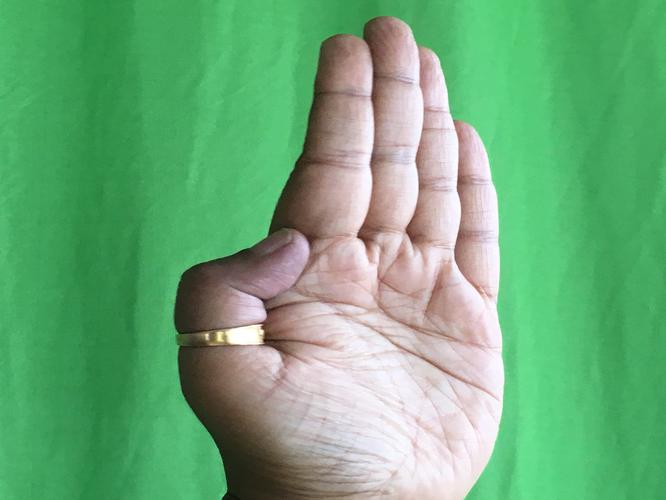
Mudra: Pathaka
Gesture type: single_hand